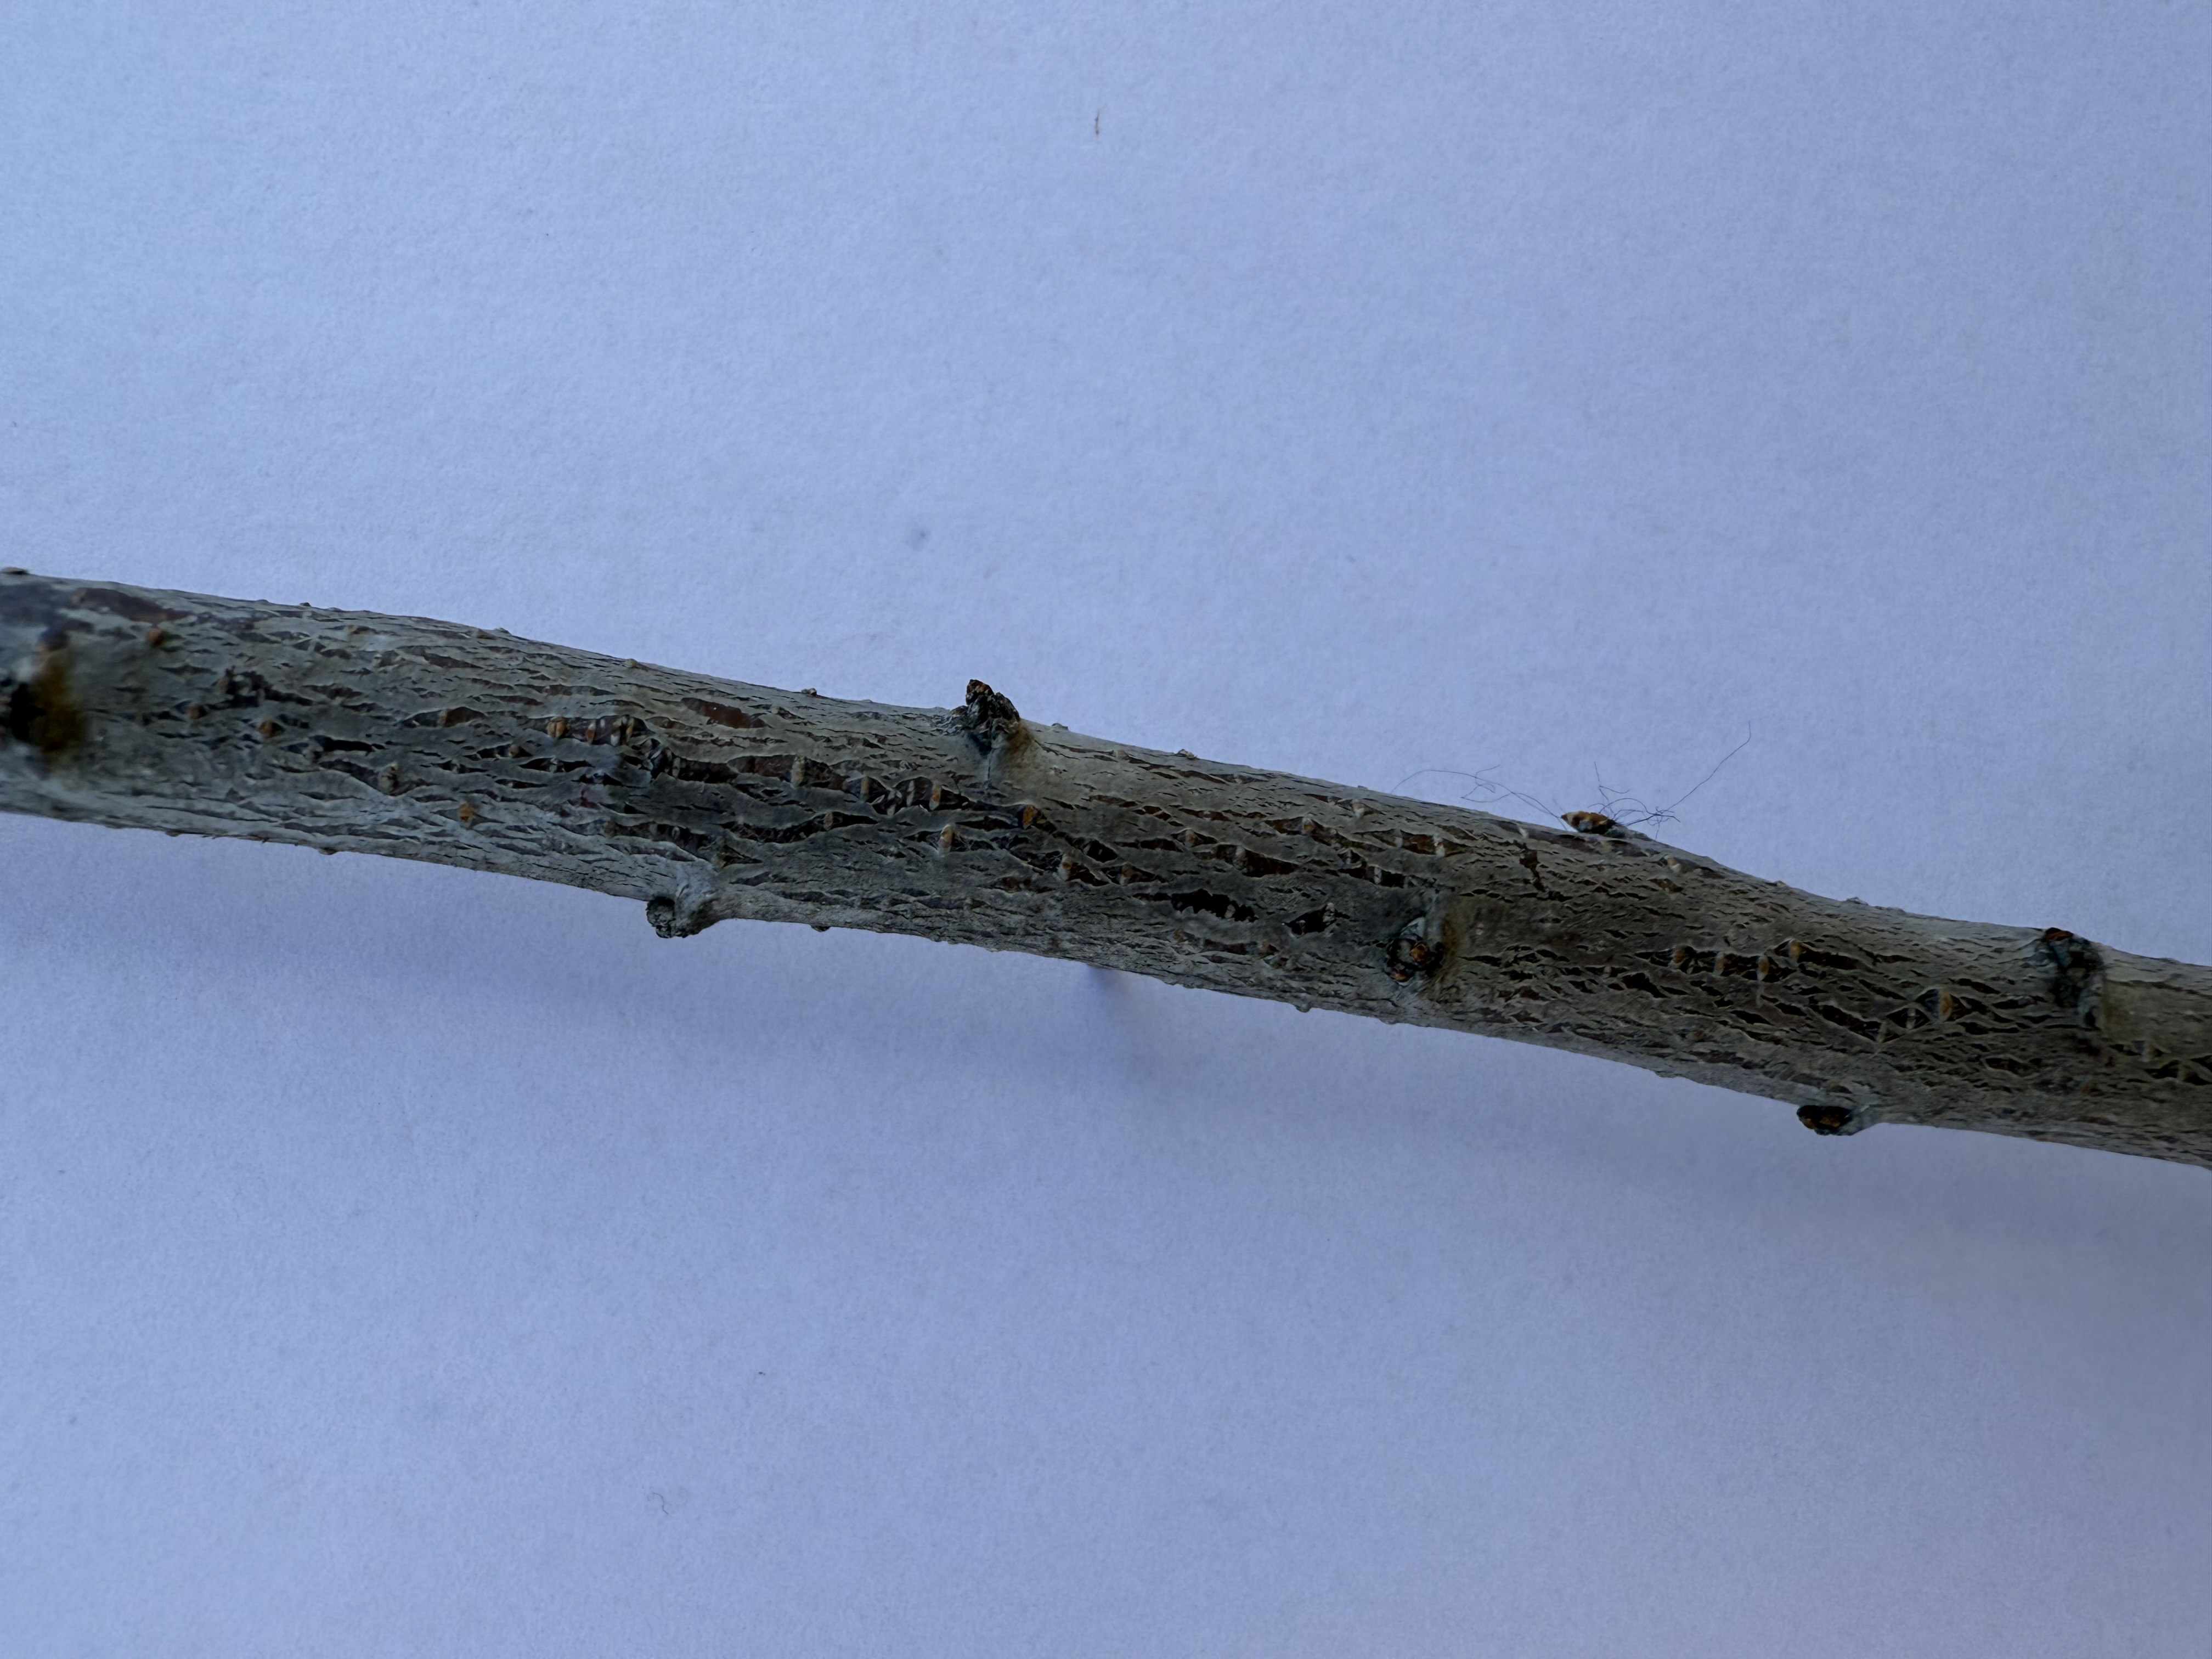
Variety: Papaz Plum